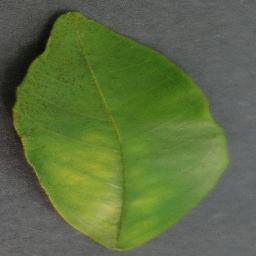
Label: Orange___Haunglongbing_(Citrus_greening)